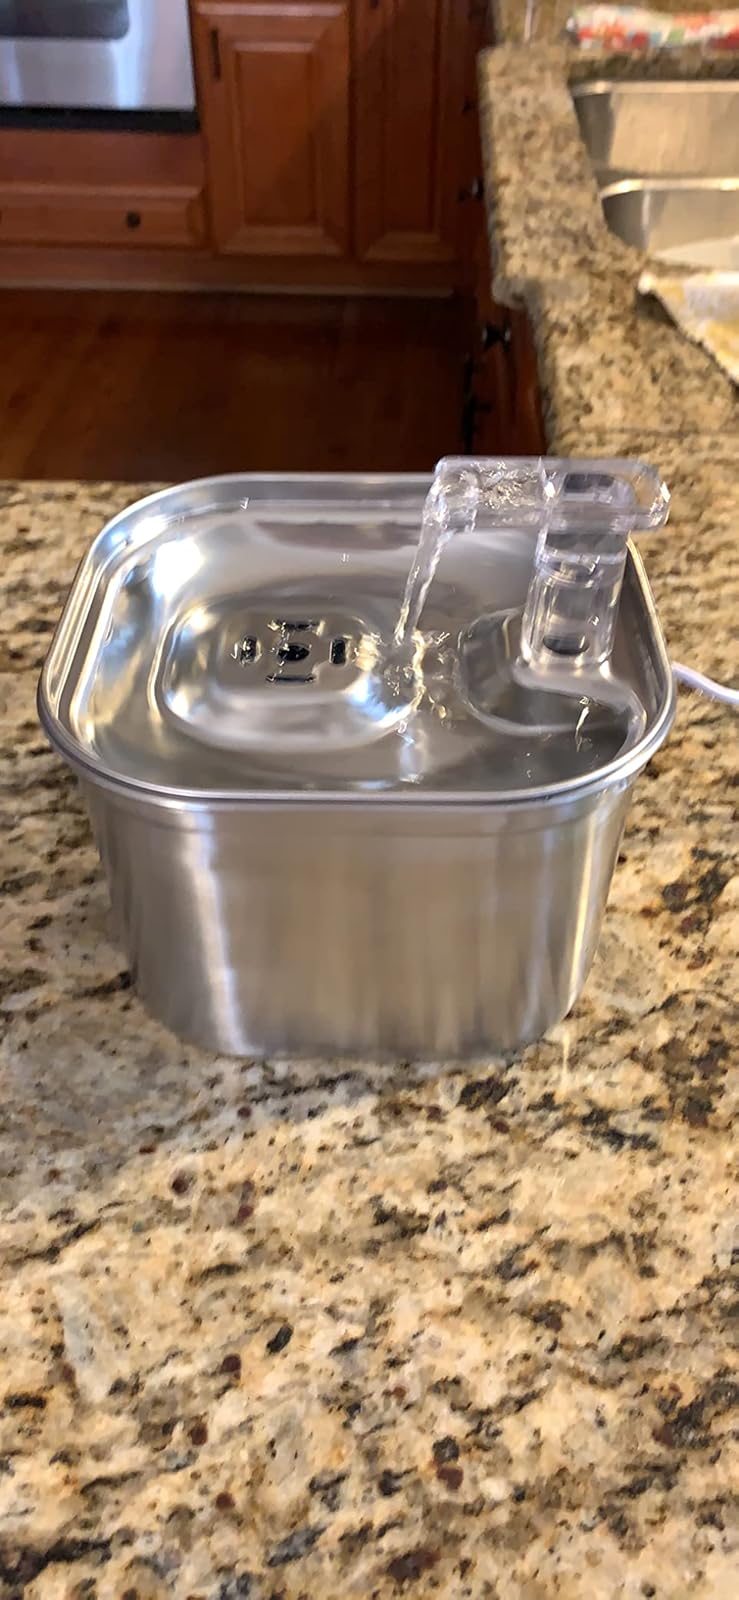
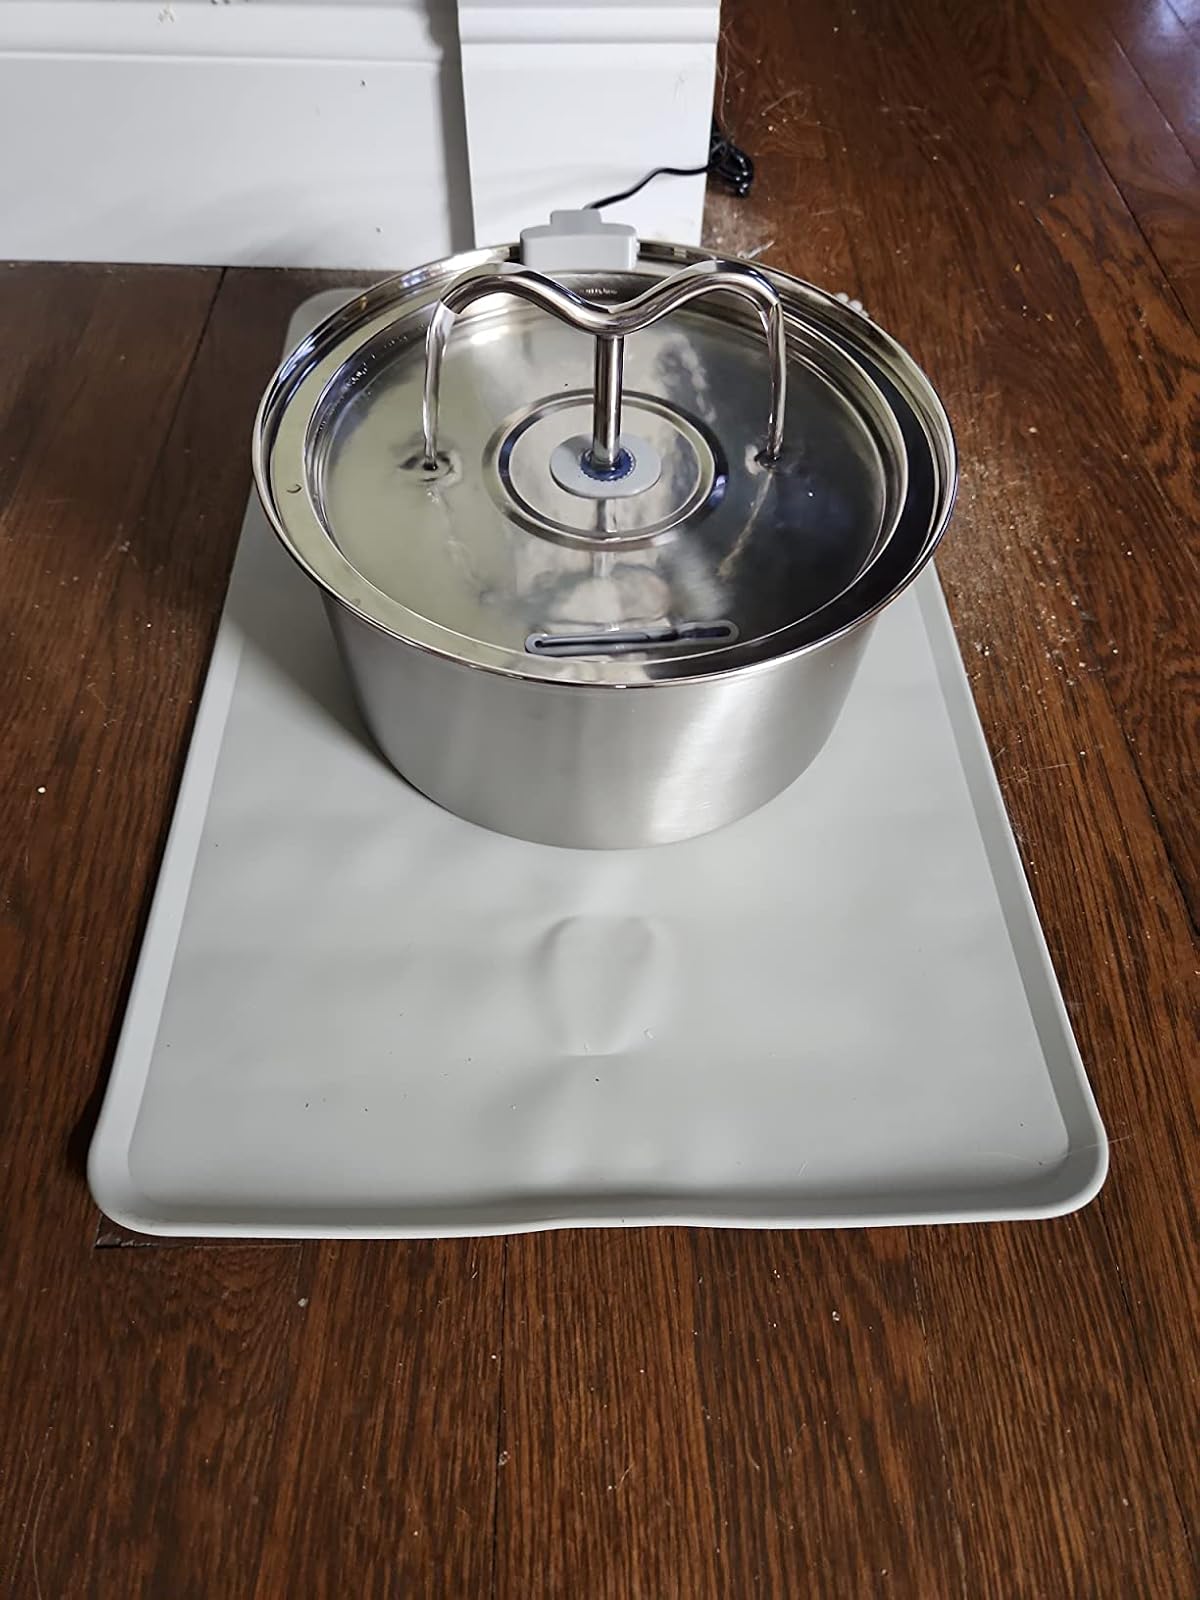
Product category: items_bowl
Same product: no